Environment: real
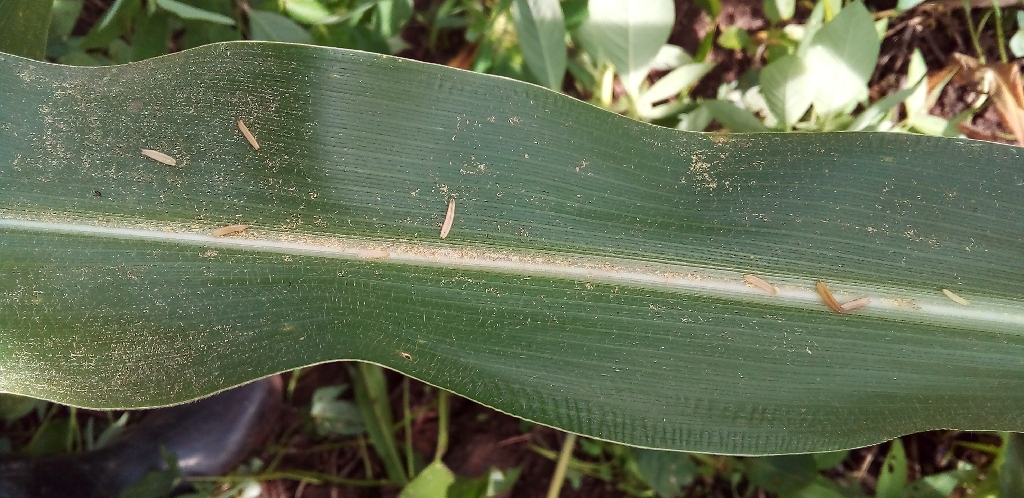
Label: healthy